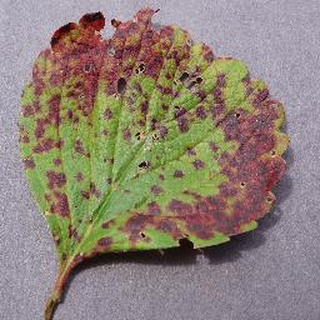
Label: strawberry_leaf_scorch